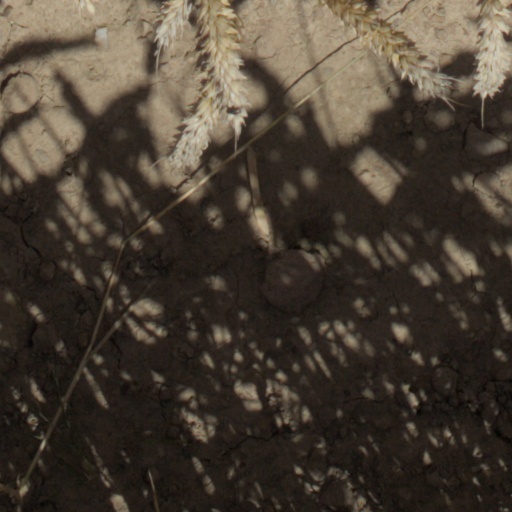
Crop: wheat